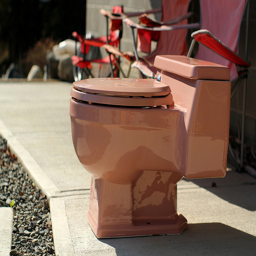
A brown toilet sitting on a sidewalk next to red lawn chairs.
A mauve colored toilet bowl on the sidewalk
A pink toilet is on a street sidewalk
A brown toilet sits outside on a patio.
A porceline toilet sits outside on a sidewalk.